Spartiate

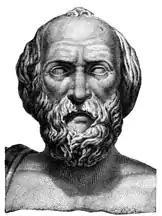
Lycurgus

According to classical accounts, the Spartan Constitution was the product of the legendary lawgiver, Lycurgus. He was said to have written the Spartan constitution early in the Archaic period, but dates in historical sources are wildly inconsistent.